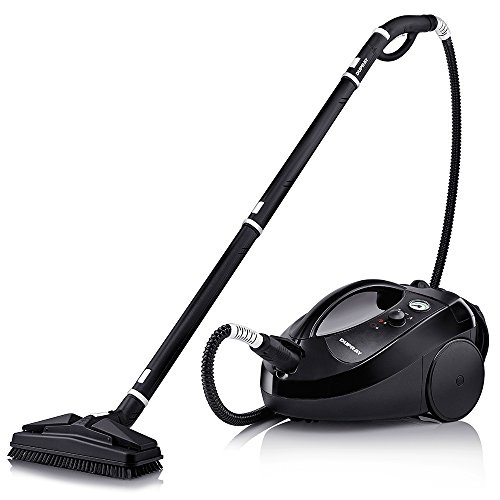
Dupray One Plus Steam Cleaner- Most Powerful Home and Professional, Chemical Free, Disinfecting, Portable Steamer for Cars, Floors, Windows, Furniture and made in Europe
Brand: Dupray Features: UNLIMITED CLEANING TIME: refill while in use! No downtime. Accessories: premium 17-piece kit. POWERFUL STEAM: up to 320°F / 160°C, ADJUSTABLE STEAM PRESSURE. MADE IN EUROPE WARRANTY: 3 years / Lifetime on stainless steel boiler Binding: Kitchen Part Number: DUP200 EAN: 0829285000020 Package Dimensions: 22.4 x 16.5 x 15.5 inches
Brand: Dupray
Category: Home & Garden > Household Appliances > Floor & Steam Cleaners > Steam Mops > Handheld Steam Mops